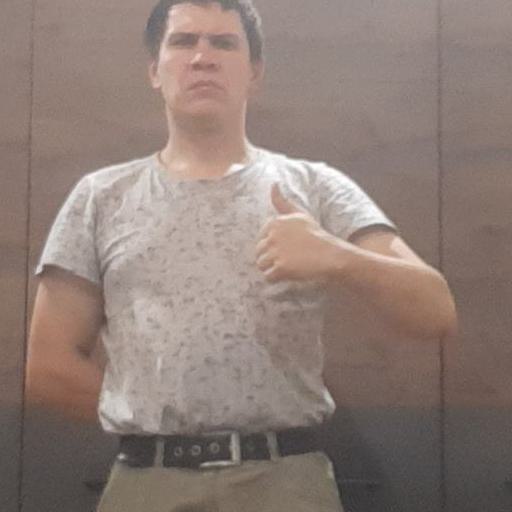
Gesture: like